Yul Kwon

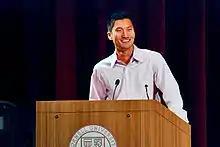
Yul Kwon, delivering a speech at Cornell University, December 20, 2009

Yul Julius Kwon (born February 14, 1975) is an American television host and former government official, lawyer, and management consultant based in California. He first gained national recognition and popularity as the winner of the reality TV show "" in 2006. He appeared again in "", where he placed 14th. Kwon hosted the 2012 four-part TV series "America Revealed" on PBS as well as "LinkAsia" on Link TV.